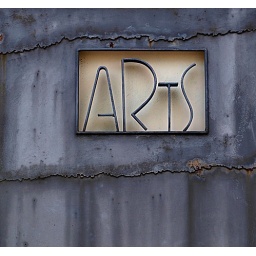
2009-04-05 sun -- Closeup &amp;quot;Arts&amp;quot; metal panel (west view) - insert in metal door - Art Deco building - midtown - Jackson MS